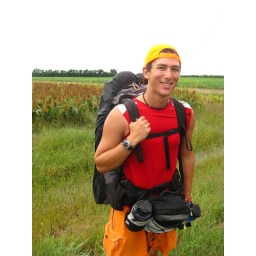
i met this boy in Missouri. He is walking across the country, already four months into his journey